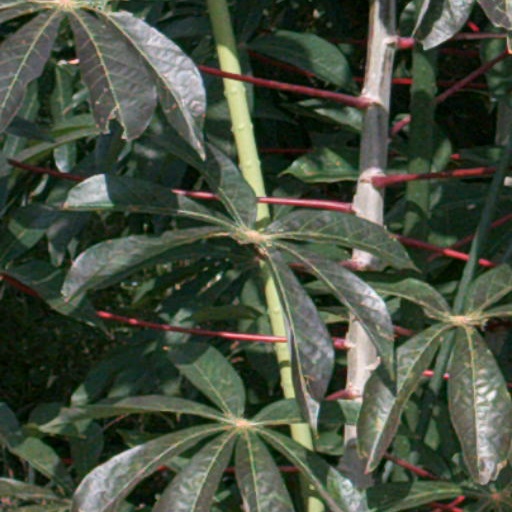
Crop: cassava